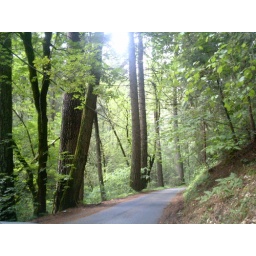
I navigated this narrow, low visibility mountain road all by myself! Hooray!